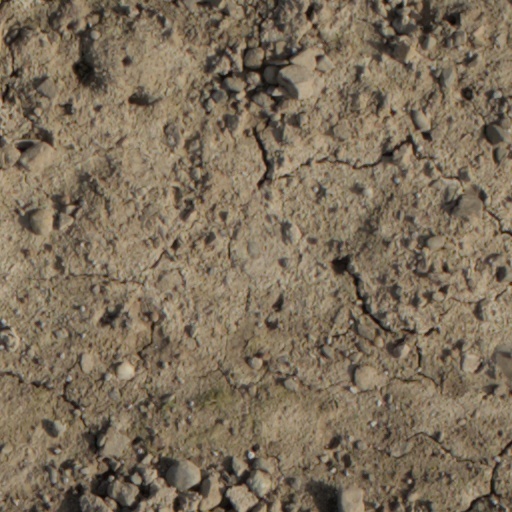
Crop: wheat